Kosmos Airlines

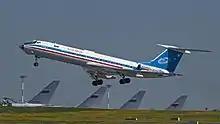
Kosmos Airlines departing from Moscow-Vnukovo

Kosmos Airlines was founded in 1995 as "Aviacompany Kosmos". In 2001 it was renamed to Kosmos Airlines. It was operating in its Russian destinations as well as having passenger and